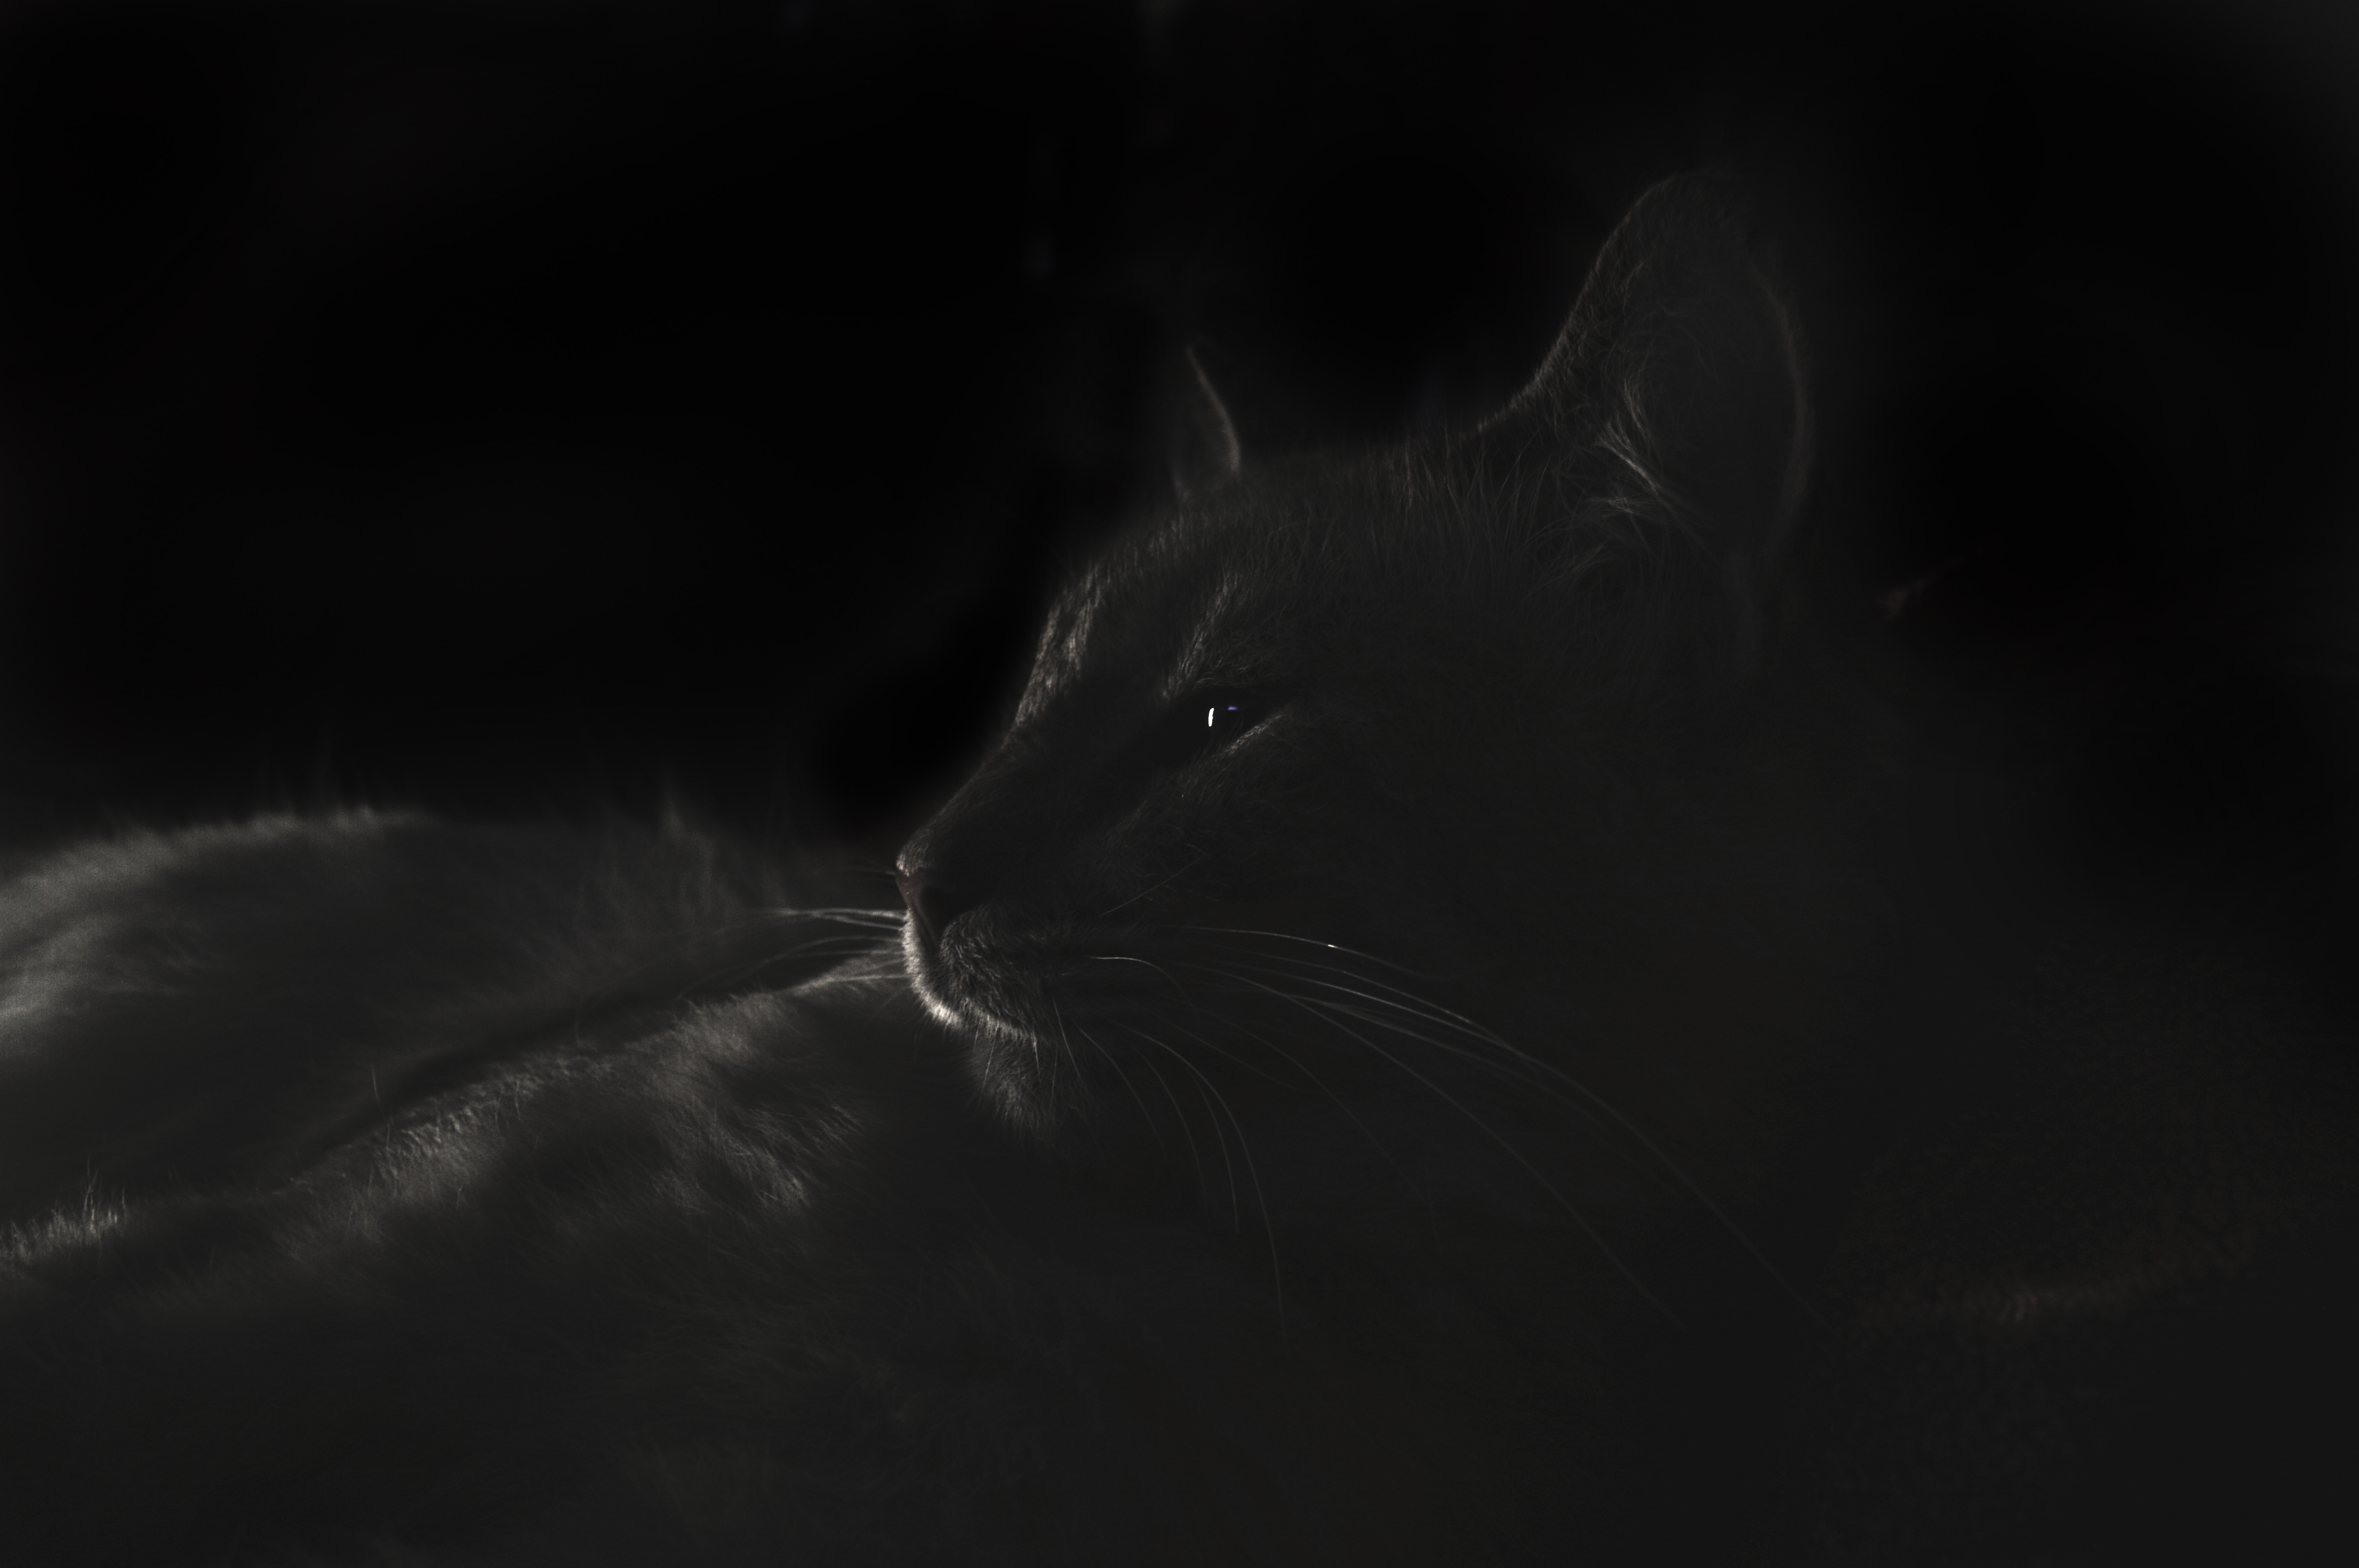
black and white, sky, night, photography, atmosphere, cat, mammal, darkness, black cat, black, monochrome, close up, whiskers, snout, midnight, phenomenon, macro photography, monochrome photography, stock photography, computer wallpaper, small to medium sized cats, cat like mammal, carnivoran